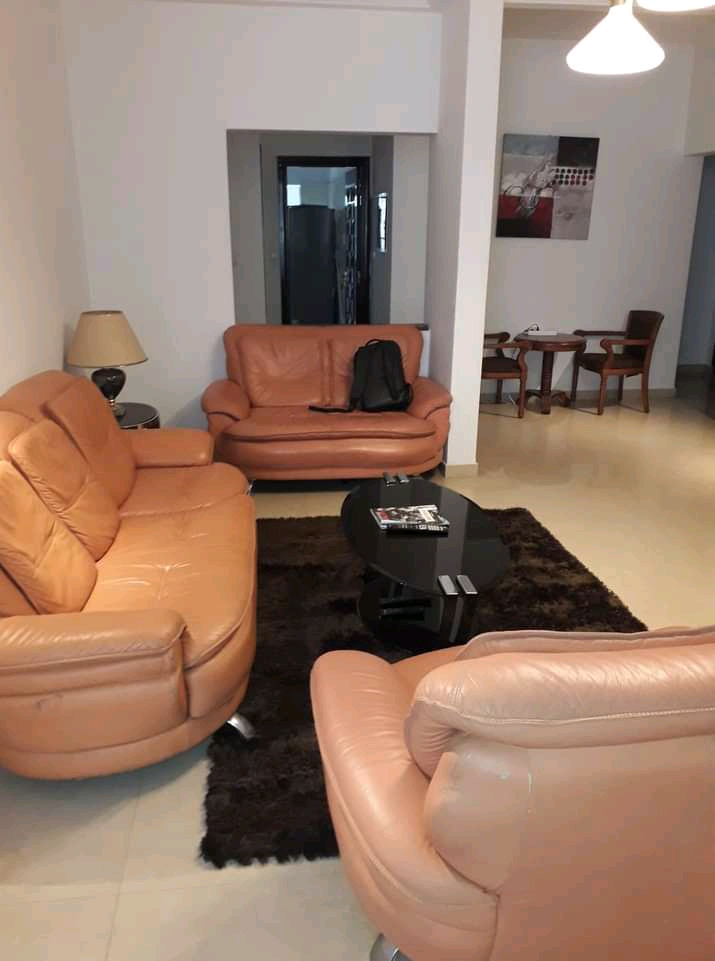
Nataal bii de gis naa ci ñetti fauteuil. Gis naa ci itam taabul bu ñuul. Gis naa ci ñaari baŋ, gis naa ci ag kër gu weex.